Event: Nepal Earthquake
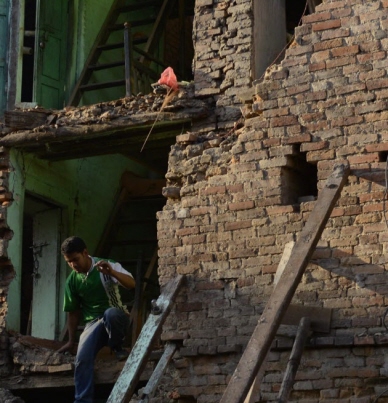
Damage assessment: damage